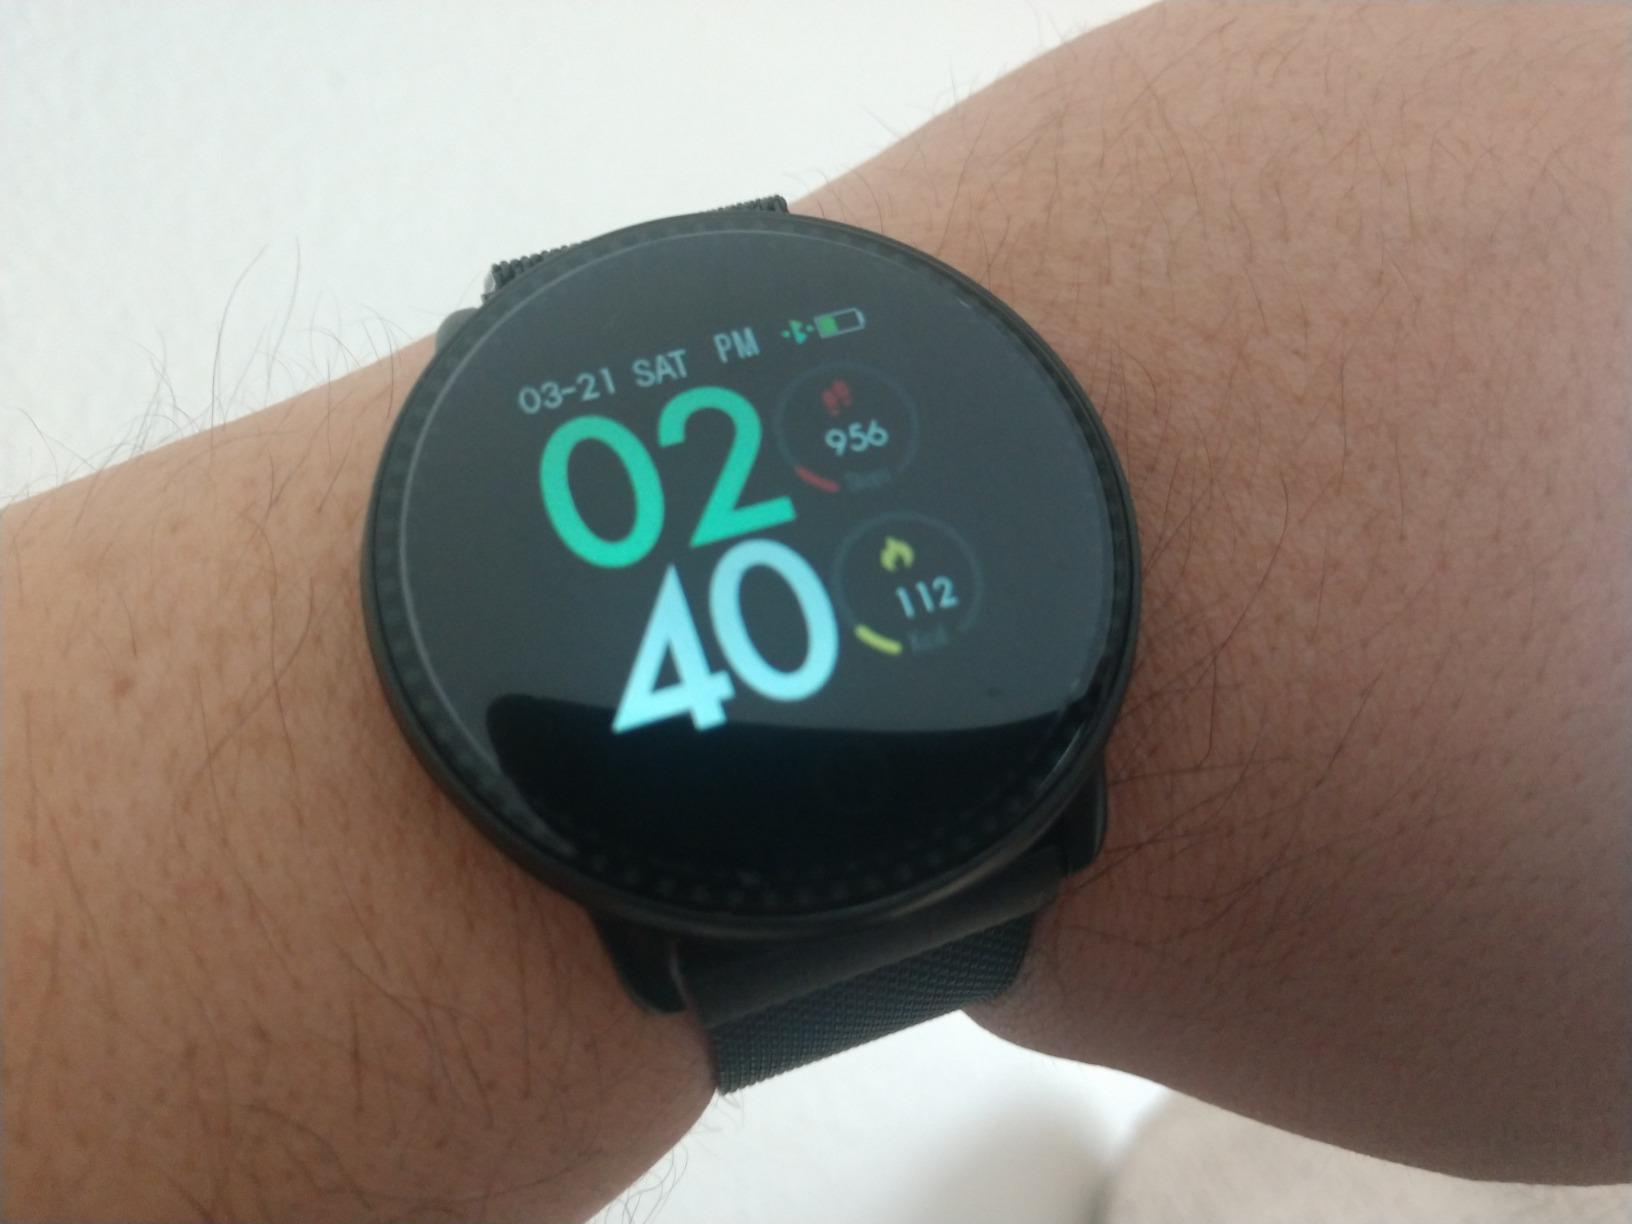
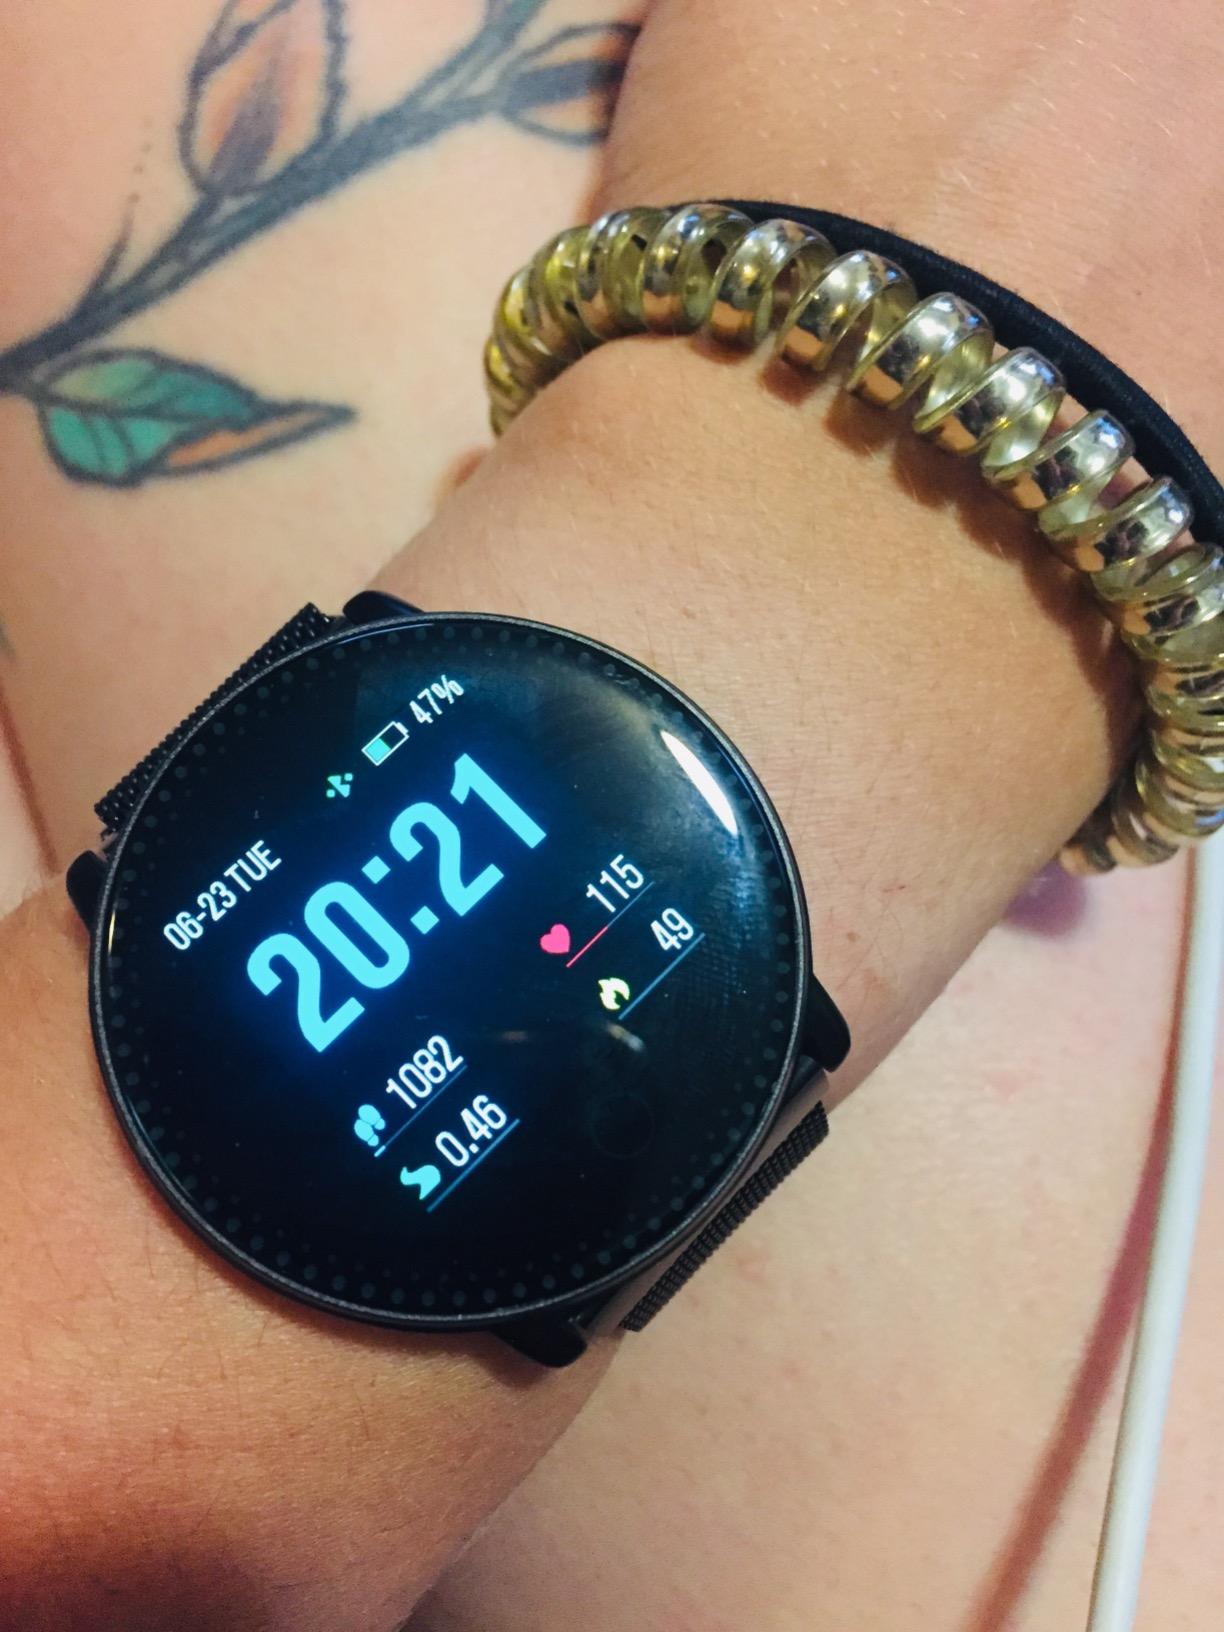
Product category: smartwatch
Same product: yes